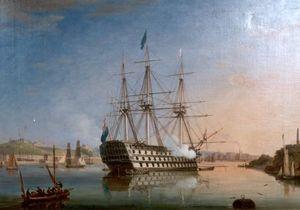
Le San José est un navire de ligne de 114 canons en service dans l'Armada espagnole. Il est lancé en 1783.